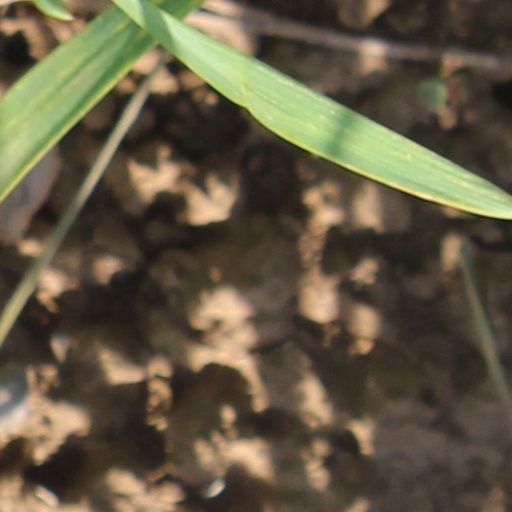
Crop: wheat